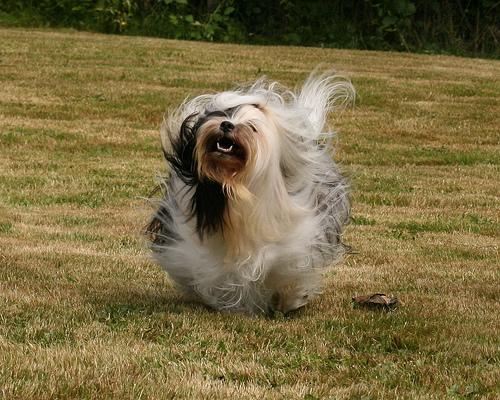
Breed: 203-n000021-Tibetan_terrier